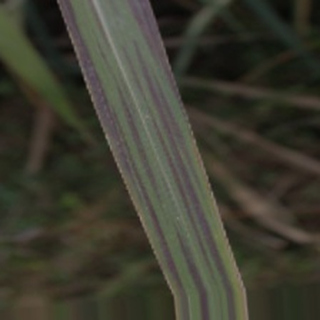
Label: sugarcane_bacterial_blight